Magatsu Wahrheit

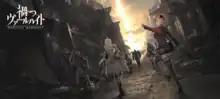
Game header

is a massively multiplayer online role-playing game for smartphones that is developed and published by KLab. The game is powered by Unity, and was made available for Android and iOS in April 2019 in Japan. An anime television series adaptation produced by Yokohama Animation Laboratory aired from October to December 2020.